Foreign policy of the George W. Bush administration

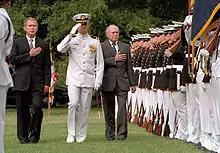
President Bush and Australian Prime Minister John Howard on September 10, 2001. Howard was in Washington during the September 11 attacks.

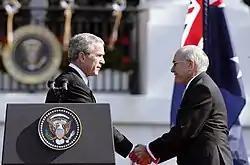
President Bush and Australian Prime Minister John Howard, May 2006

President Bush and Israeli Prime Minister Ariel Sharon established good relations in their March and June 2001 meetings. On October 4, 2001, shortly after the September 11 attacks, Sharon accused the Bush administration of appeasing the Palestinians at Israel's expense in a bid for Arab support for the US anti-terror campaign. The White House said that the remark was unacceptable. Rather than apologize for the remark, Sharon said that the United States failed to understand him. Also, the United States criticized the Israeli practice of assassinating Palestinians believed to be engaged in terrorism, which appeared to some Israelis to be inconsistent with the US policy of pursuing Osama bin Laden "dead or alive".